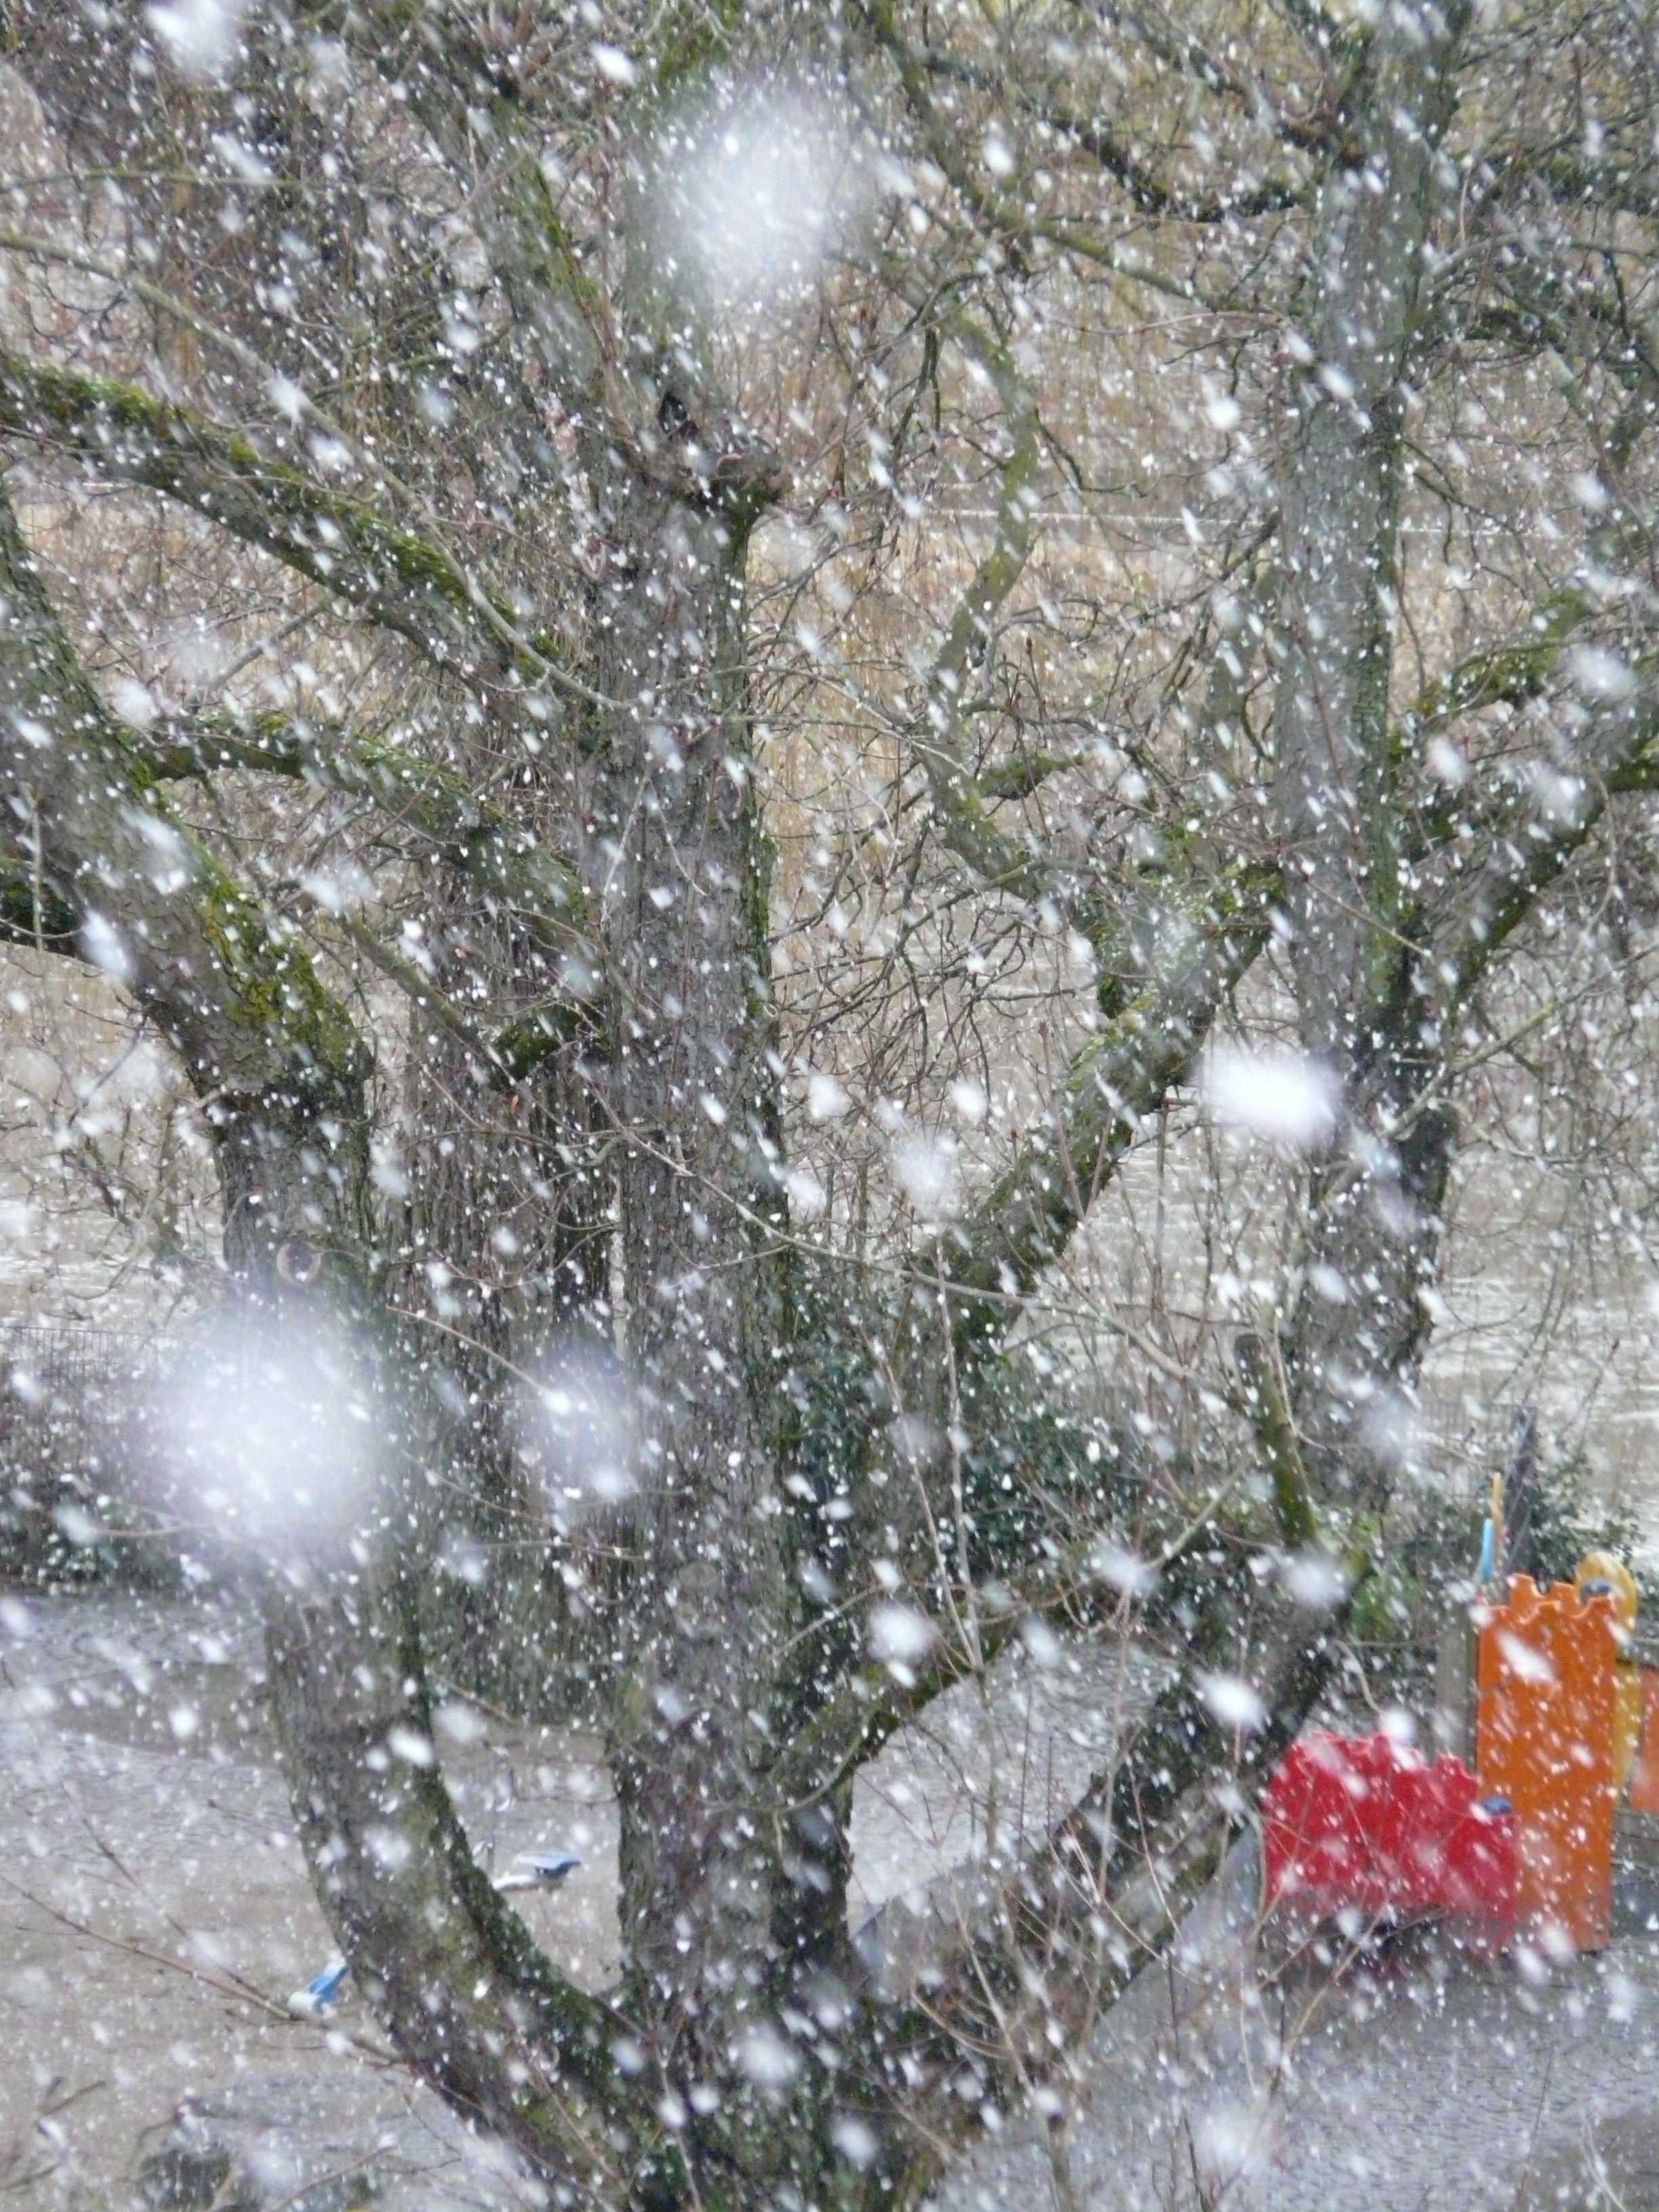
tree, branch, snow, cold, winter, plant, white, flower, frost, ice, weather, flora, flake, snowfall, trees, icy, overview, blizzard, bad, winter dream, snowflakes, freezing, snow storms, woody plant